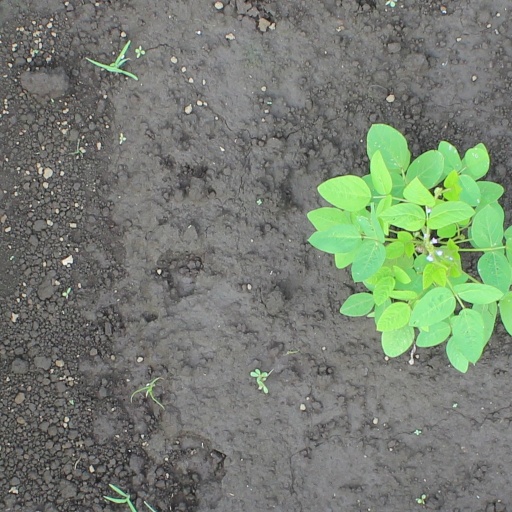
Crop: soybean